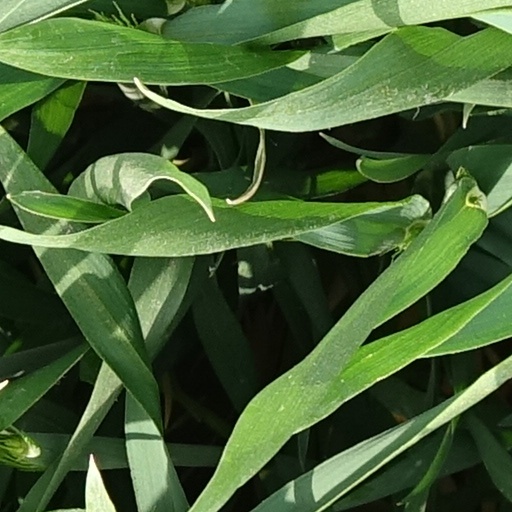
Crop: wheat